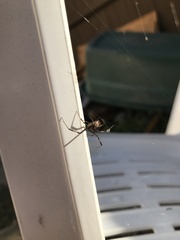
Species: Lactrodectus_hesperus